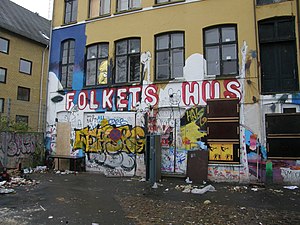
Folkets Hus
Folkets Hus.
Folkets Hus på Nørrebro, København, Danmark
Folkets Hus er et selvstyrende kulturhus på Nørrebro i København.